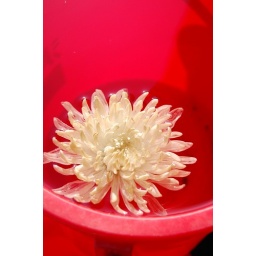
white in red